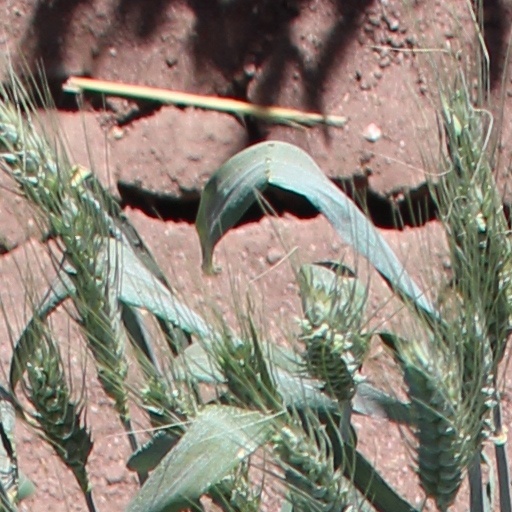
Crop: wheat